List of fondues

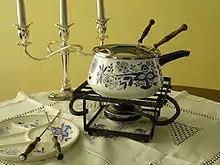
Fondue Bourguignonne

Fondues are a group of distinct dishes that can be either savoury or sweet. Cheese fondue, originating in Switzerland, is the original fondue, hence the French term "fondue" for "melted". Since the 1950s, however, the term "fondue" has been generalized to a number of other dishes in which a food is dipped or cooked into a communal pot kept hot. Fondue eaten as a communal meal is referred to as a fondue party.